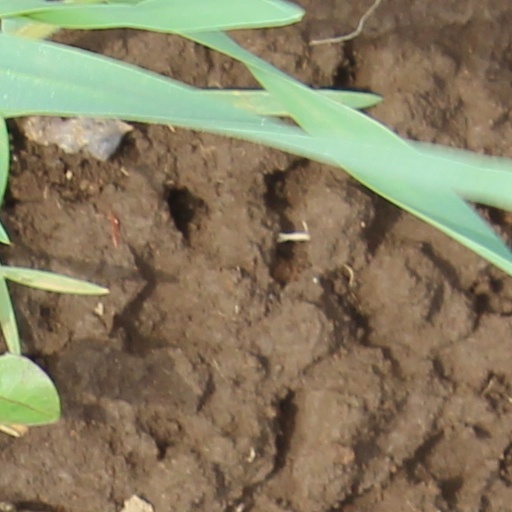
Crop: wheat